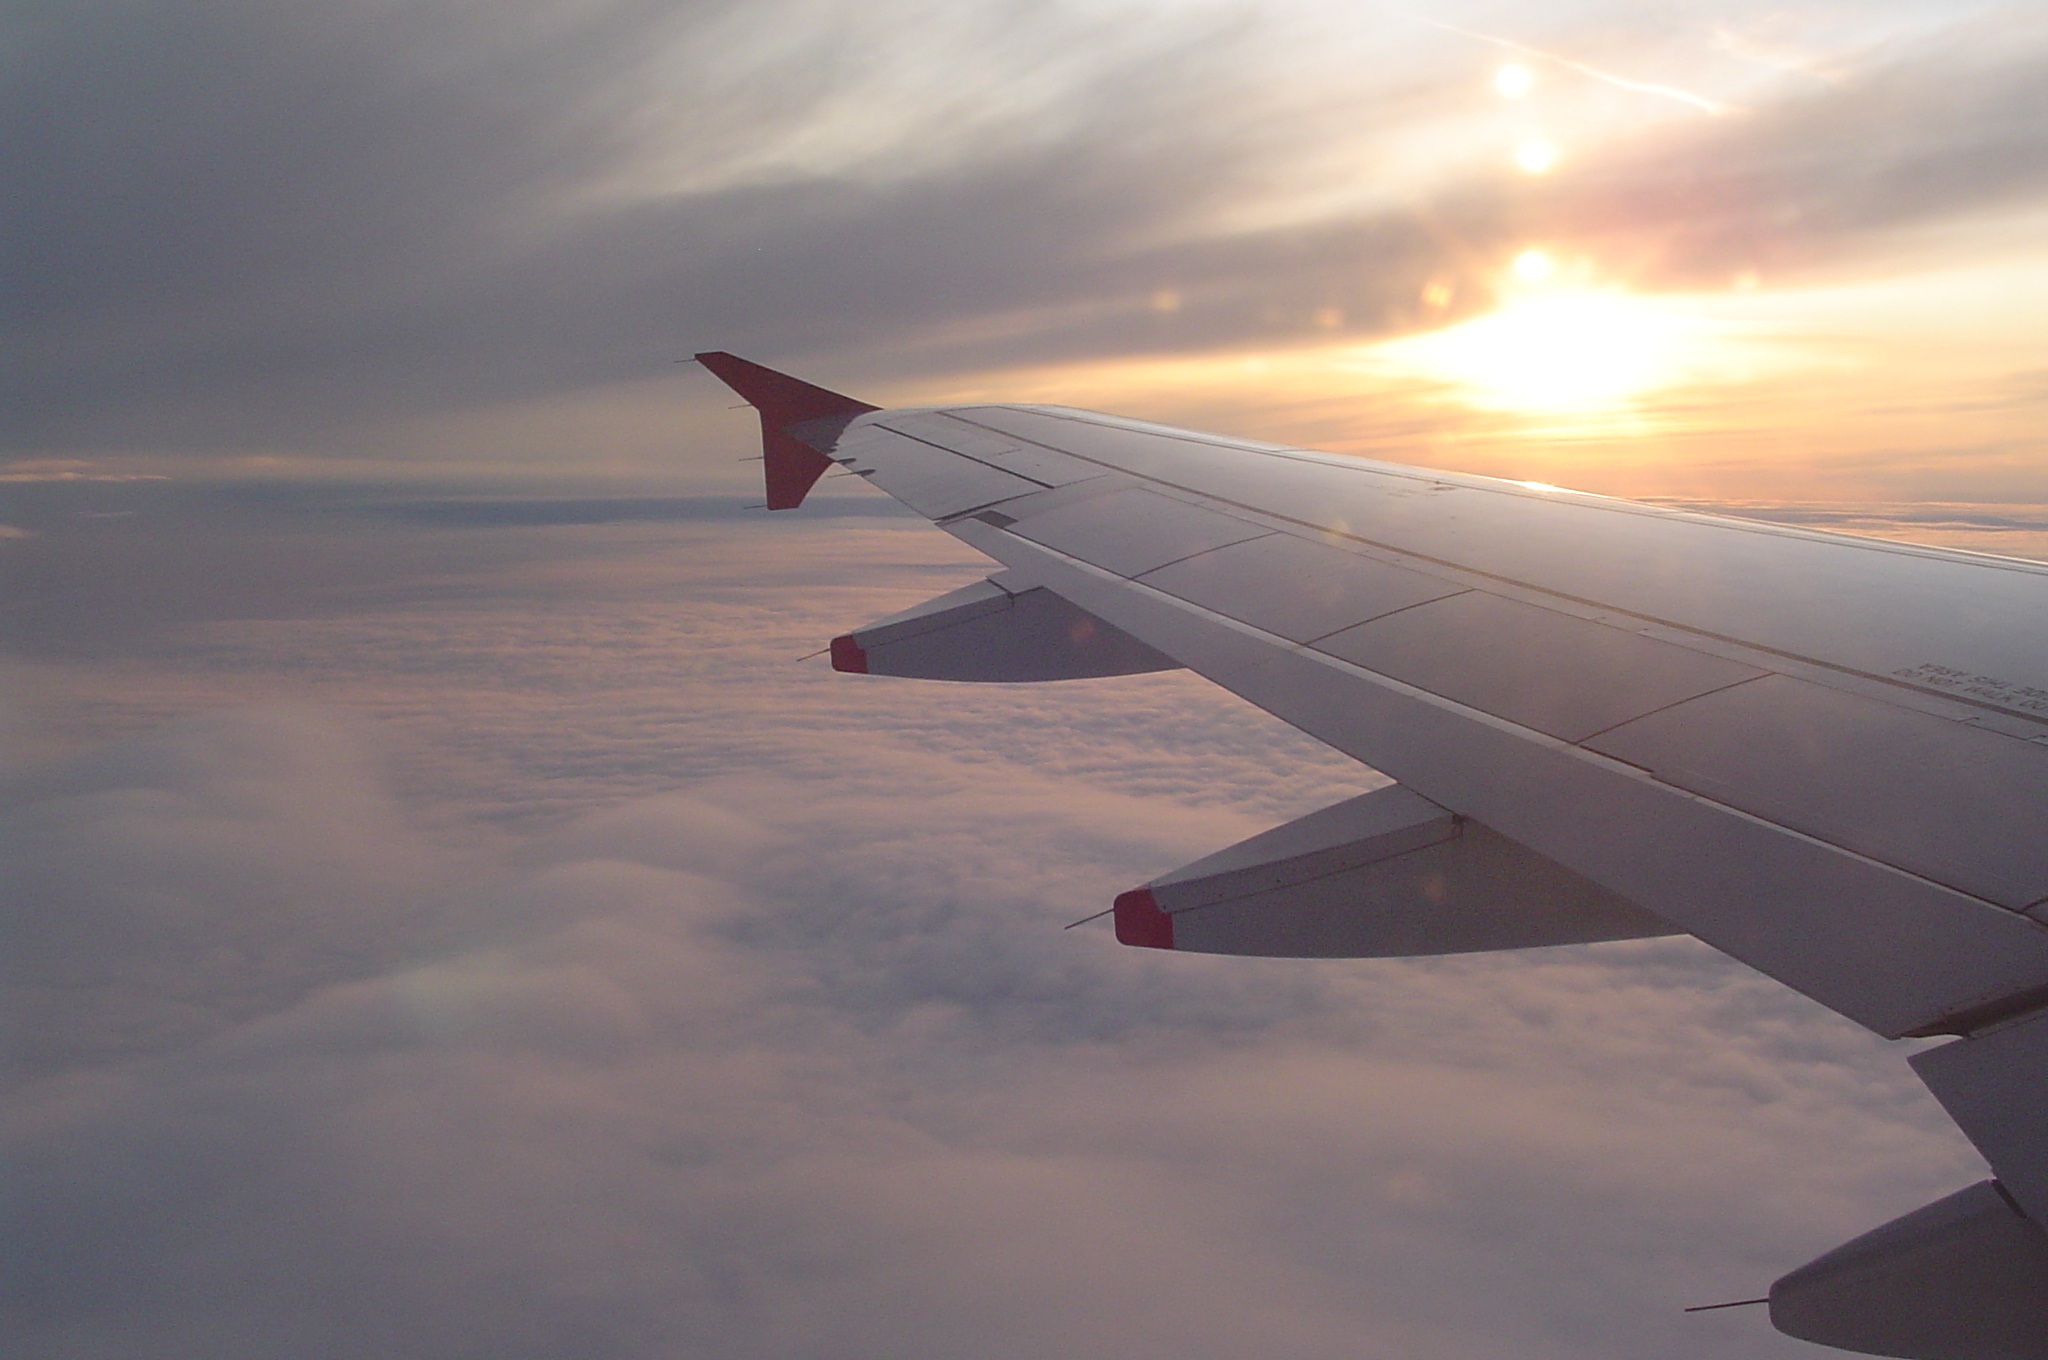
wing, cloud, sky, fly, airplane, aircraft, vehicle, airline, aviation, flight, holiday, clouds, airliner, takeoff, aircraft wing, air force, selva marine, jet aircraft, air travel, atmosphere of earth, narrow body aircraft